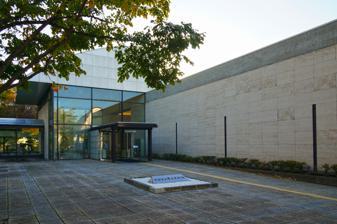
Building: Hokkaido Obihiro Museum of Art
Country: Japan
Year built: 1991
Building in Hokkaidō, Japan Hokkaido Obihiro Museum of Art 北海道立帯広美術館 General information Address 2 Midorigaoka Town or city Obihiro , Hokkaidō Country Japan Coordinates 42°54′17″N 143°11′08″E / 42.904651°N 143.185503°E / 42.904651; 143.185503 Opened September 1991 Website artmuseum .pref .hokkaido .lg .jp /obj Hokkaido Obihiro Museum of Art ( 北海道立帯広美術館 , Hokkaidō-ritsu Obihiro Bijutsukan ) opened in Midorigaoka Park, Obihiro , Hokkaidō , Japan in 1991 as the fifth annex of Hokkaido Museum of Modern Art . The collection focuses on works by artists from eastern Hokkaidō as well as those of the Barbizon school . See also List of Cultural Properties of Japan - paintings (Hokkaidō) List of Historic Sites of Japan (Hokkaidō) Obihiro Centennial City Museum References